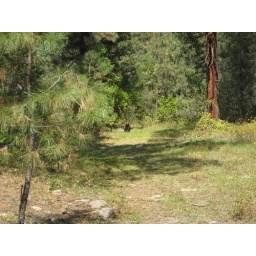
A medium sized black bear I came across in Virgin Canyon, Jemez Mountains